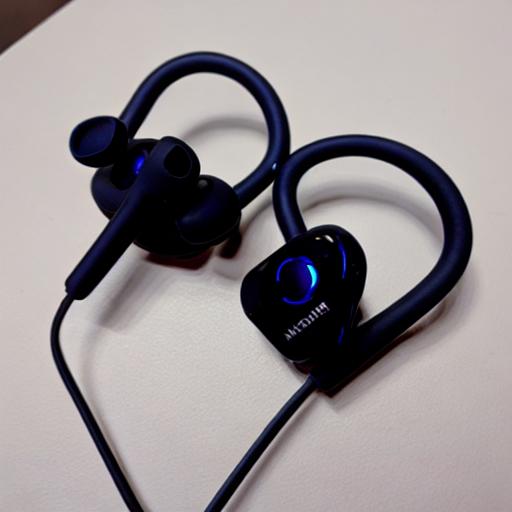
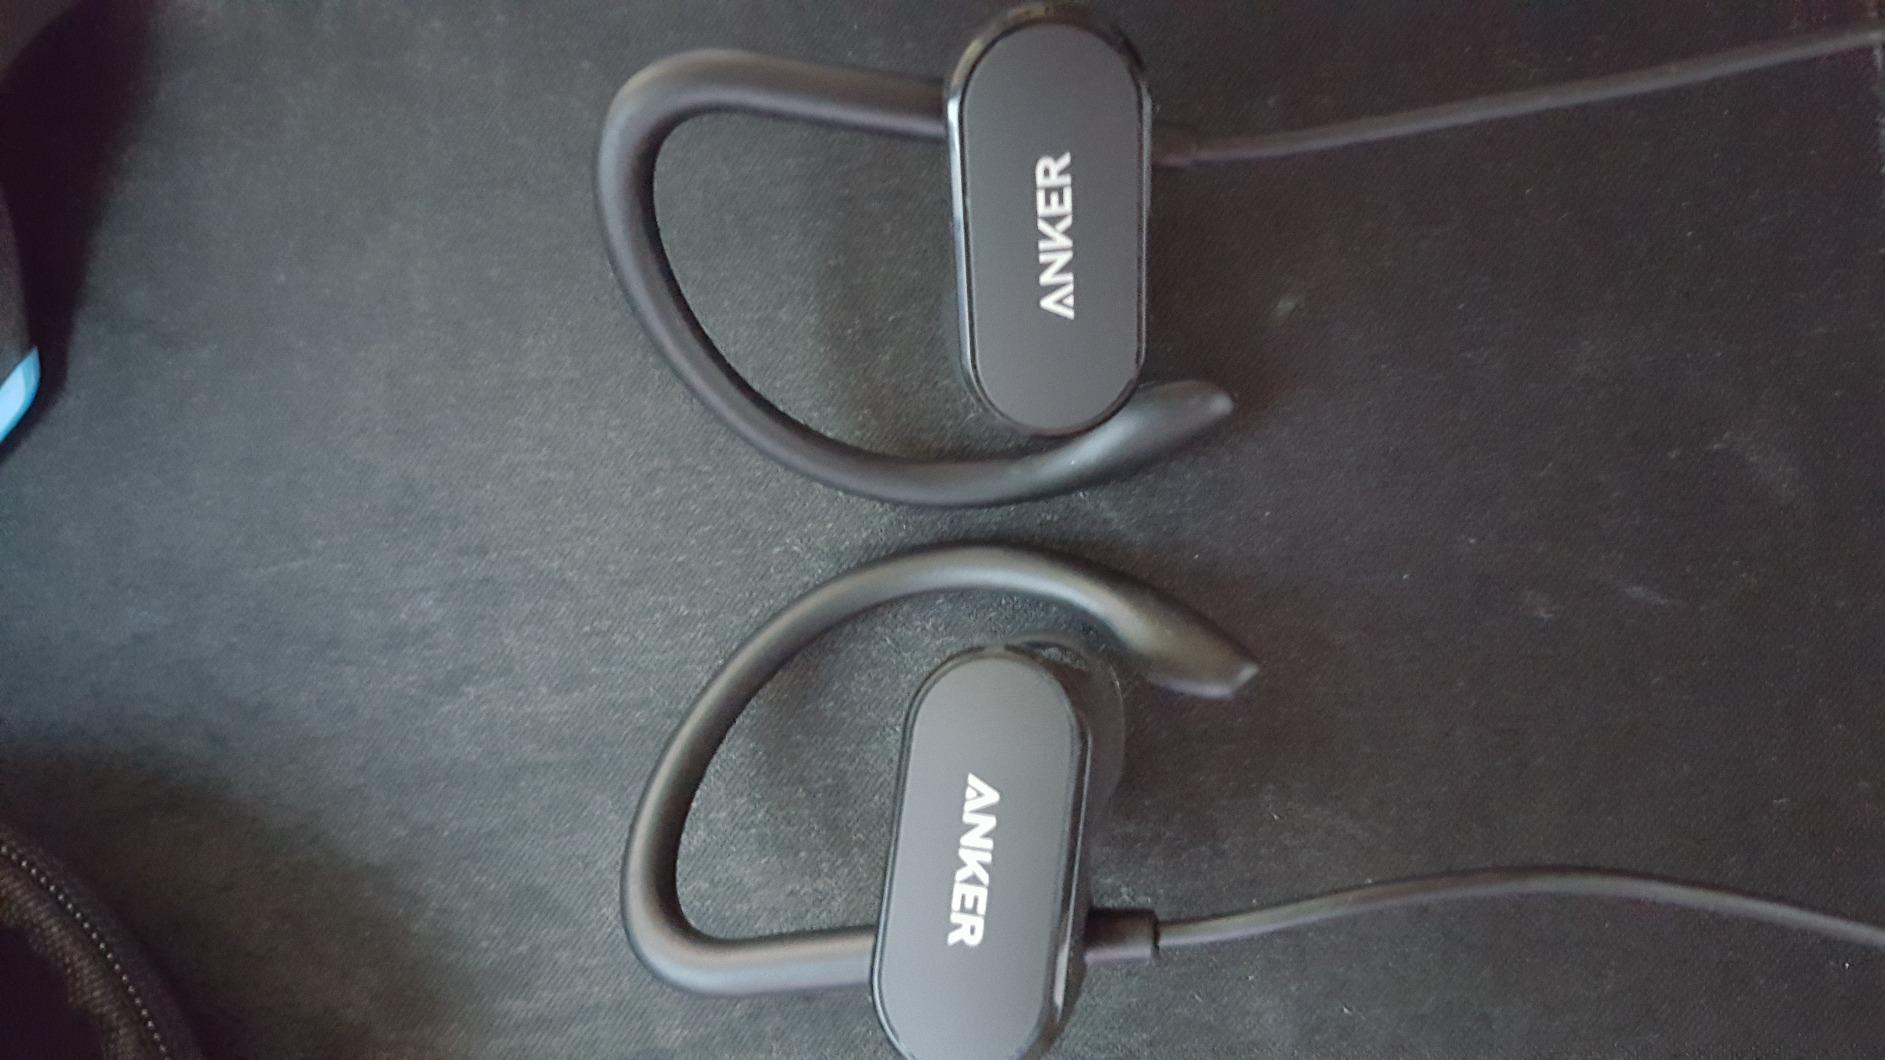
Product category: headphones
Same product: no